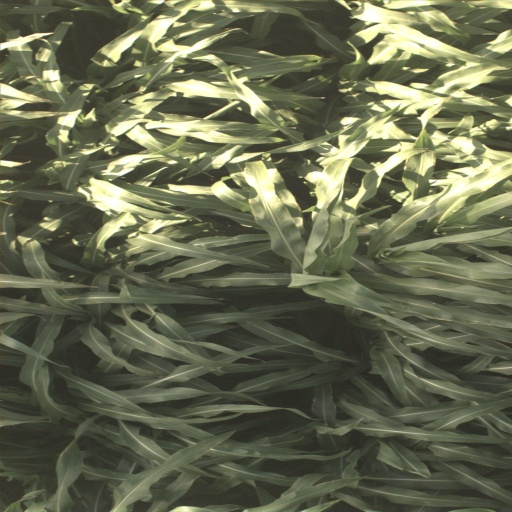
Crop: sorghum